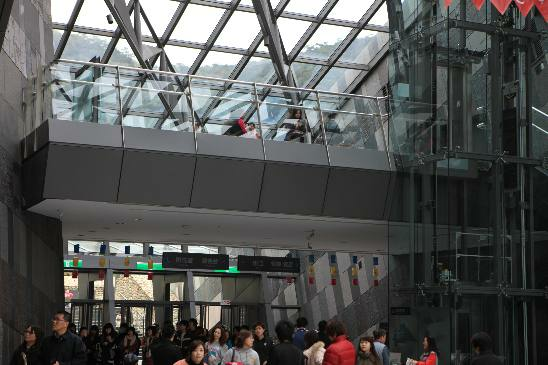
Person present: Yes